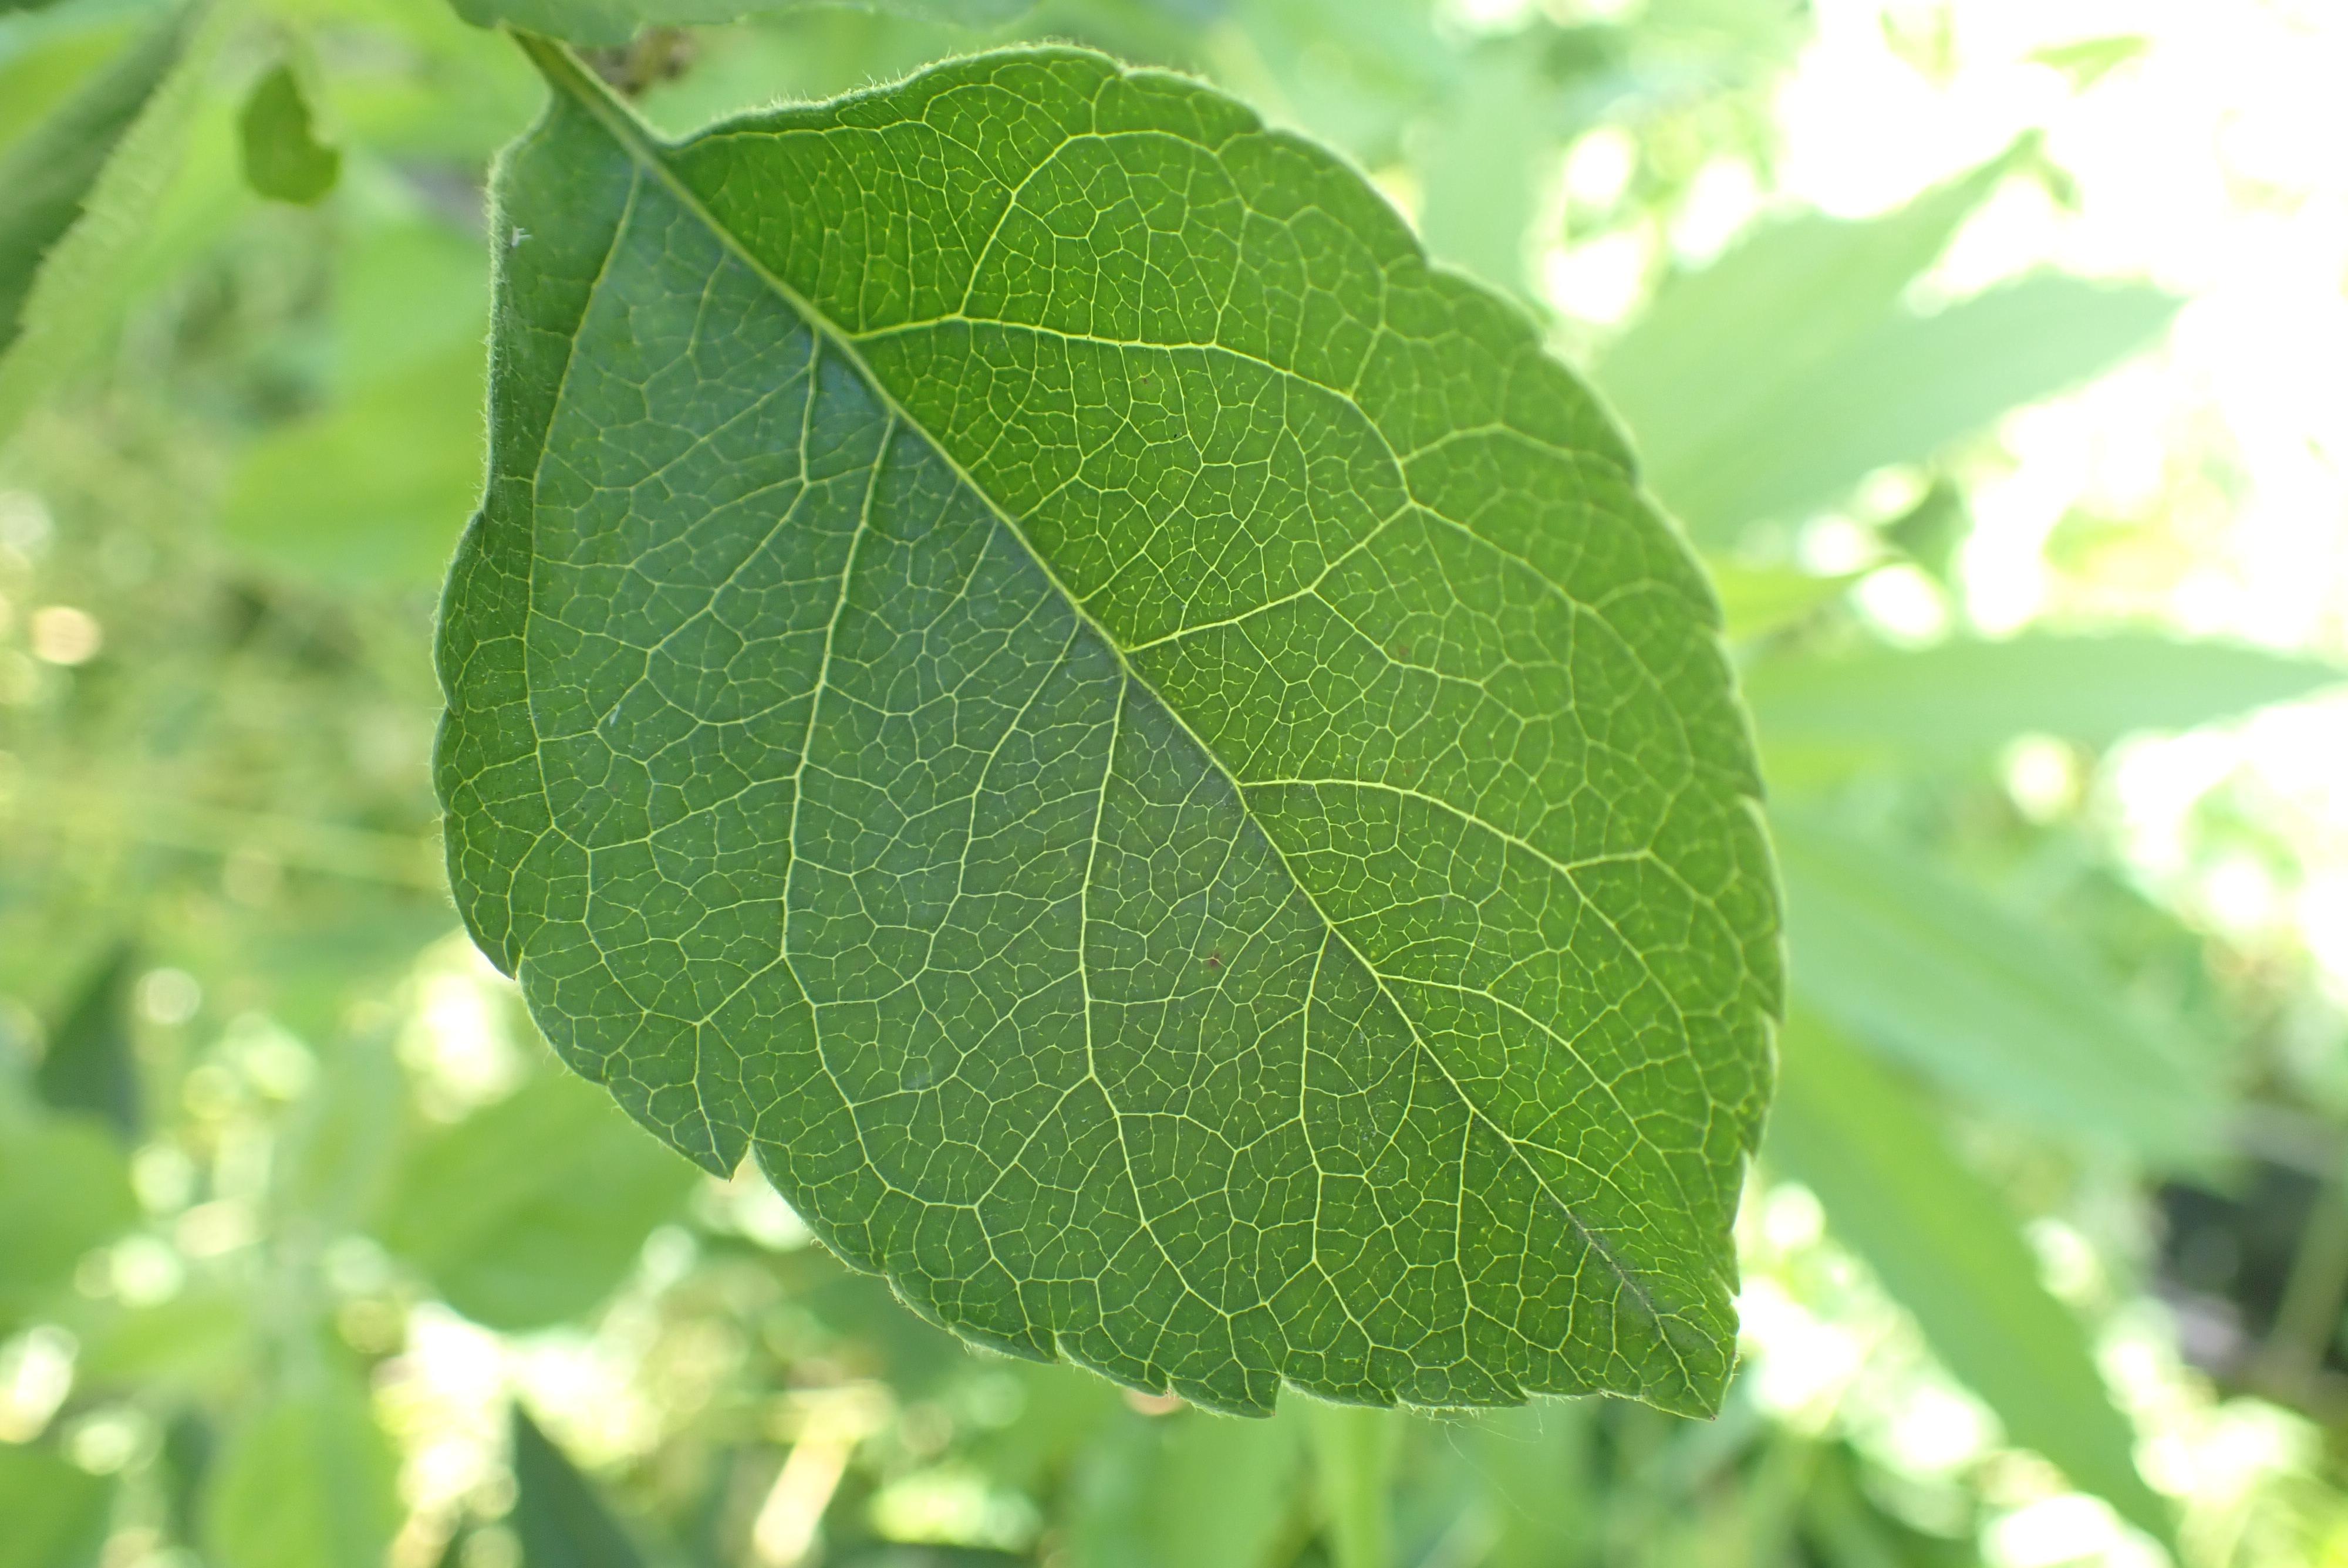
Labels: healthy